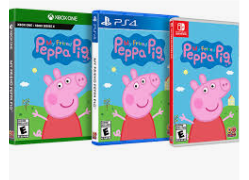
Portrait style: Cartoon Portrait